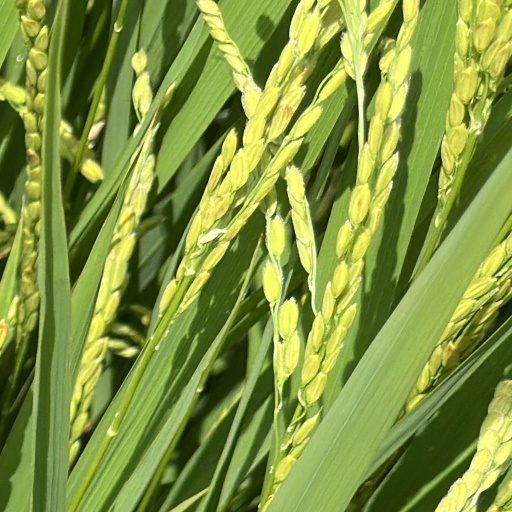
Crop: rice